Nino Castelnuovo

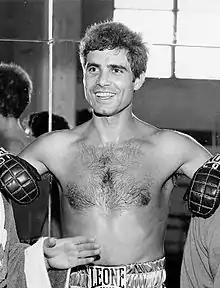
Castelnuovo in 1968

After the box-office failures "Un mondo nuovo" (1966), directed by Vittorio De Sica, and "The Reward", directed by Serge Bourguignon, he gained notice as an actor in Italy because of his role of Renzo in the television mini-series "I promessi sposi" (1967).